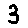
Label: 3